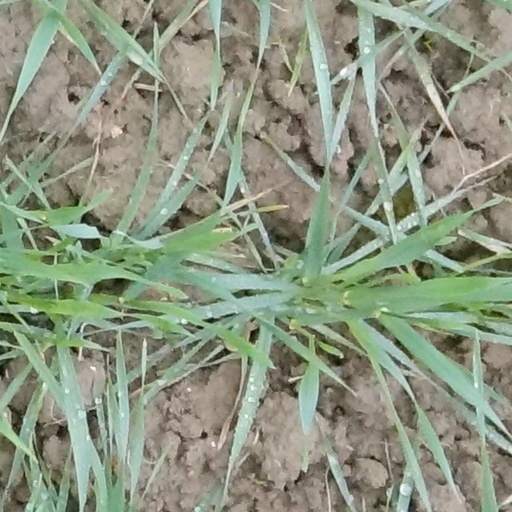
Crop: wheat